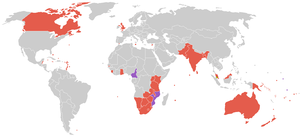
Les Jeux du Commonwealth de 1998 se sont déroulés du 11 au 21 septembre 1998 à Kuala Lumpur, capitale de la Malaisie. C'était la première fois qu'ils se tenaient sur le continent asiatique, et la première fois également que le programme incluait des sports d'équipe. Ces jeux ont rassemblé 3 638 concurrents provenant de 69 pays.